Elizabeth of Austria (1526–1545)

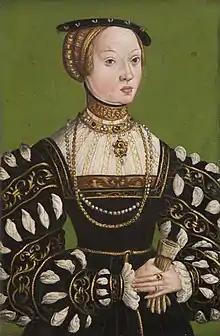
Portrait by the circle of Lucas Cranach the Younger

Elizabeth of Austria (9 July 1526 – 15 June 1545) was Queen of Poland and Grand Duchess of Lithuania by marriage. She was the eldest of fifteen children of Ferdinand I, Holy Roman Emperor, and his wife Anne of Bohemia and Hungary. A member of the House of Habsburg, she was married to Sigismund II Augustus, who was already crowned as King of Poland and Grand Duke of Lithuania even though both of his parents were still alive and well. The marriage was short and unhappy. Elizabeth was of frail health, experiencing epileptic seizures, and died at age 18.